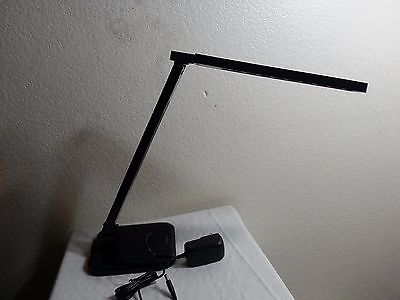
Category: lamp